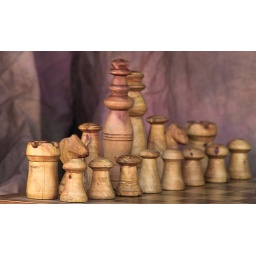
These white peices are made from cypress. The pieces were cut from dead branches from living trees in Lyalls mill.